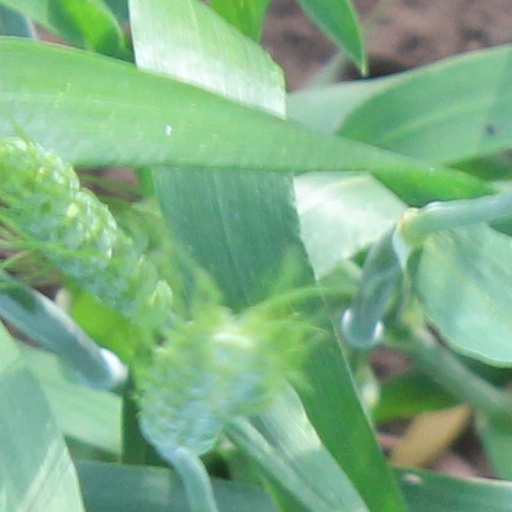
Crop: wheat